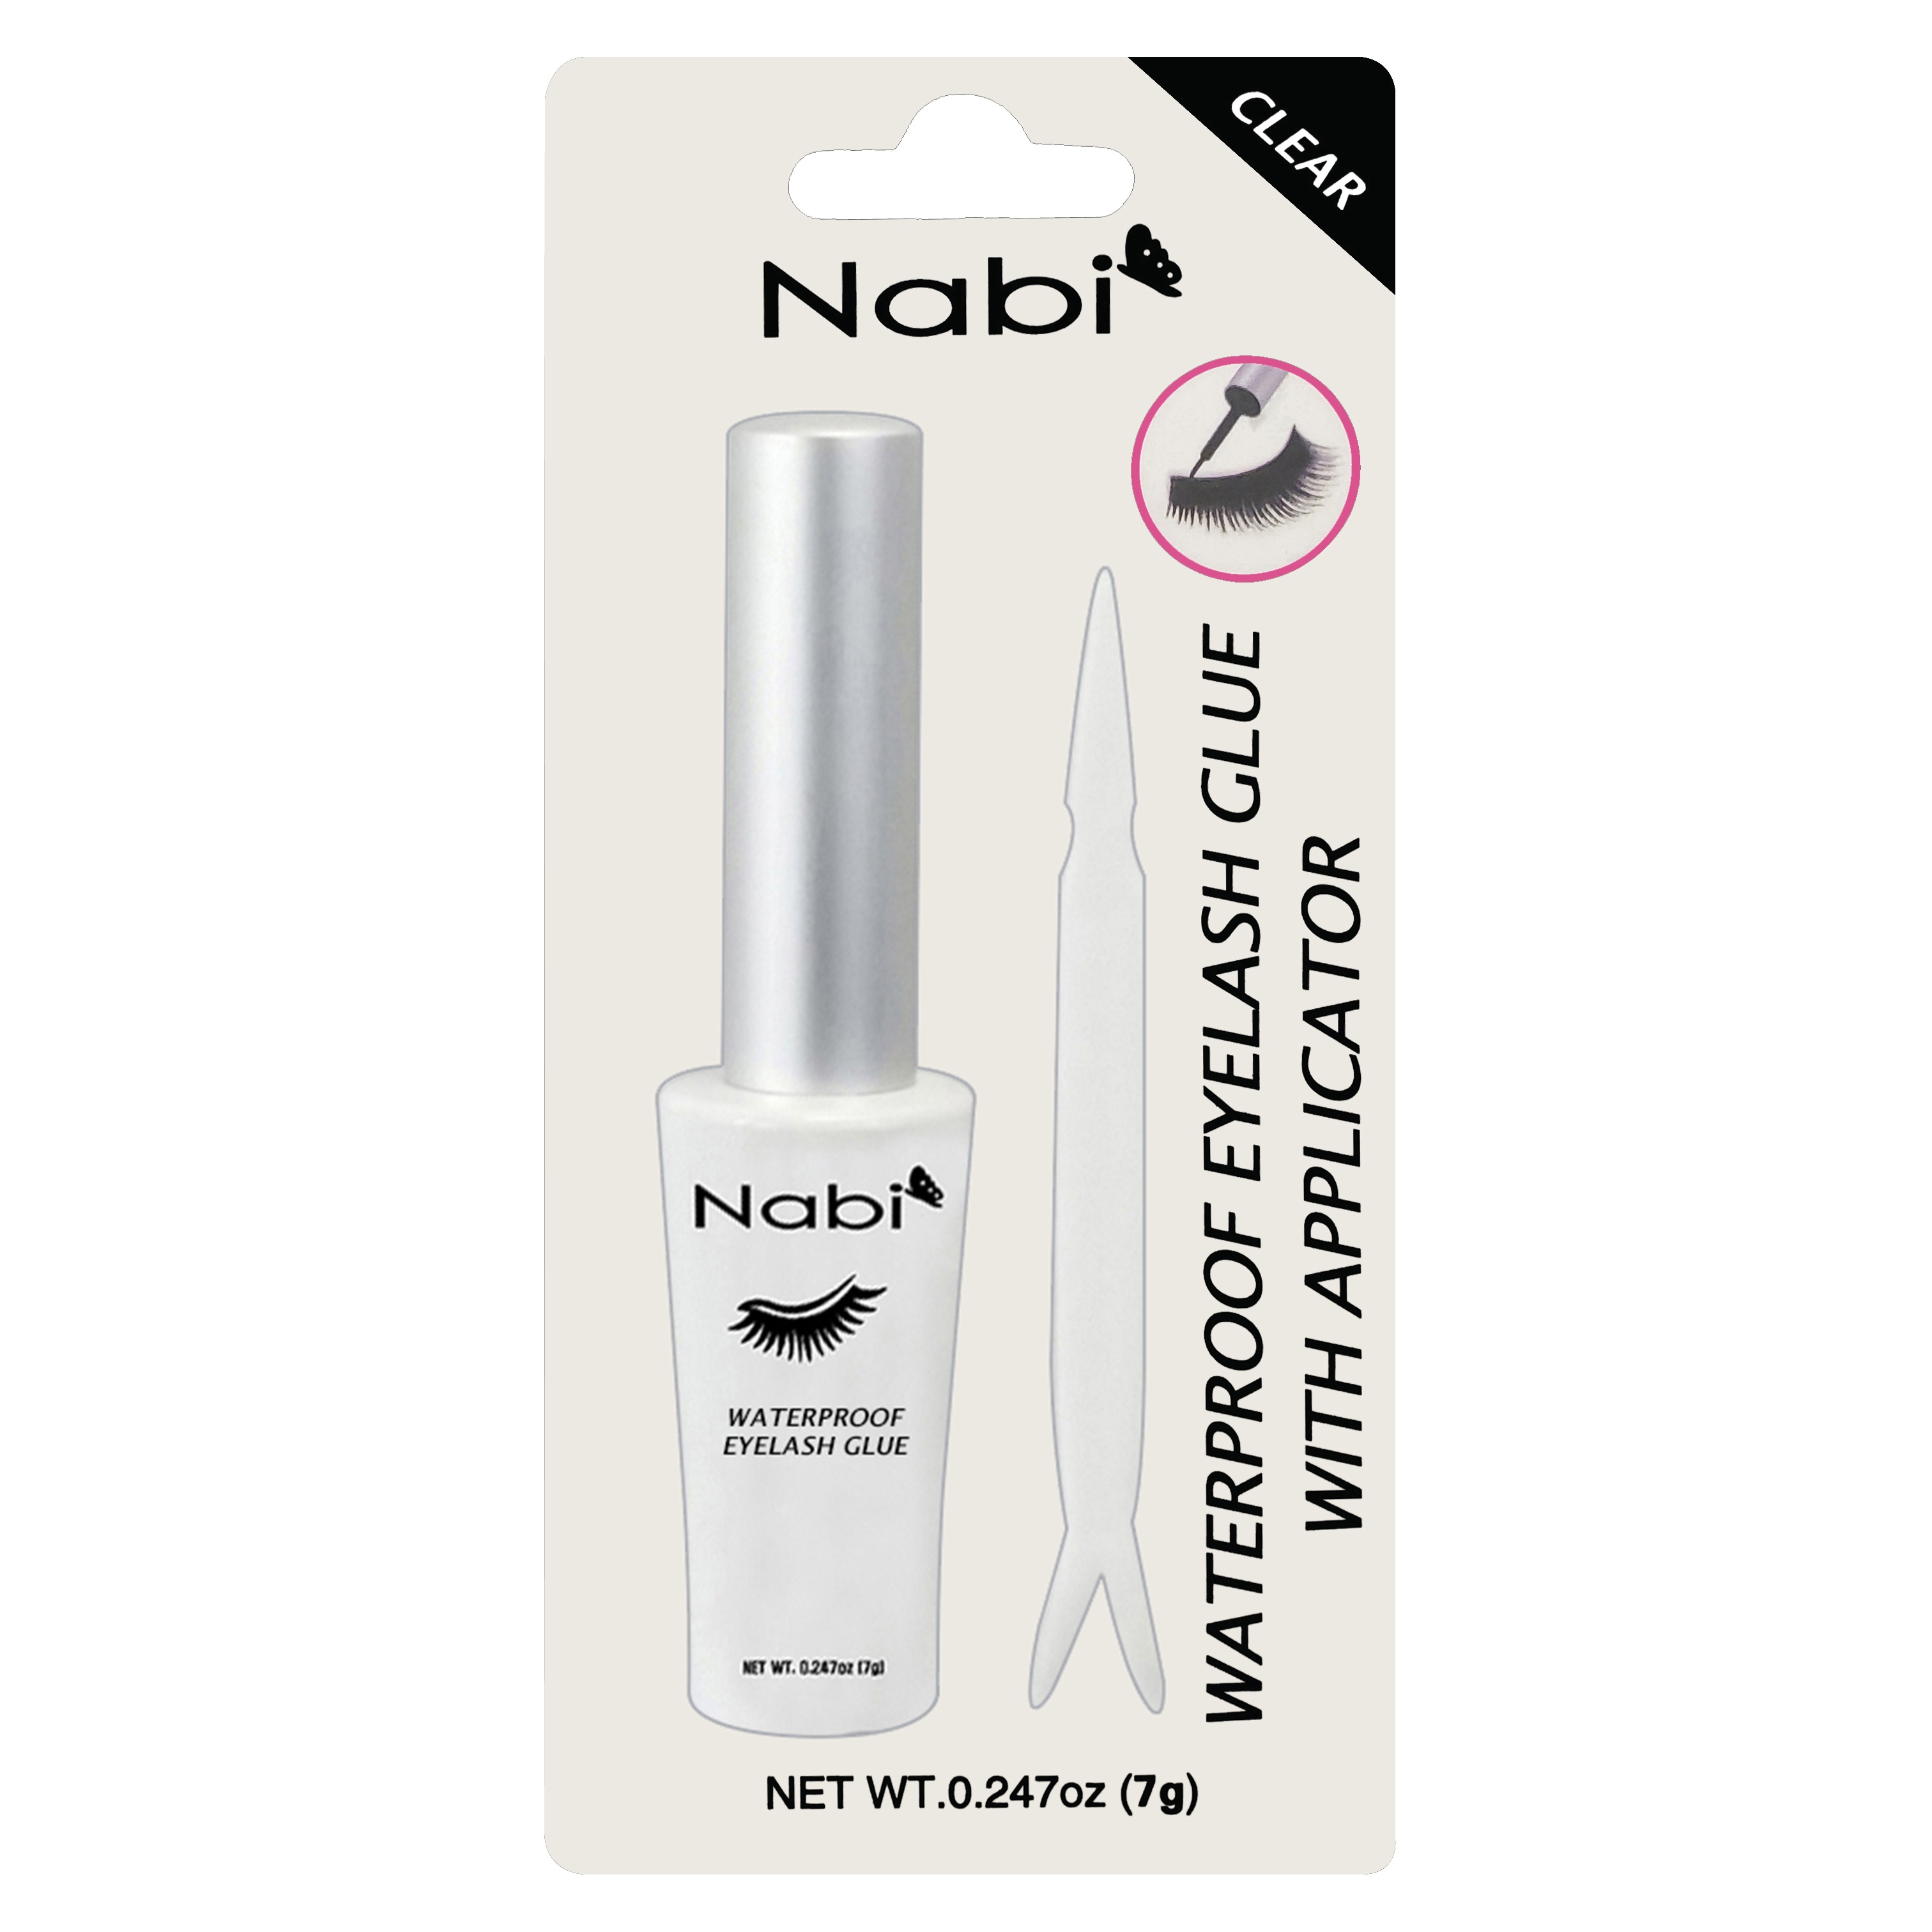
GD-24 Waterproof Eyelash Glue White
GD-24 Waterproof Eyelash Glue White
Brand: Nabi Cosmetic Co.
Category: Health & Beauty > Personal Care > Cosmetics > Cosmetic Tools > Makeup Tools > False Eyelash Accessories > False Eyelash Adhesive